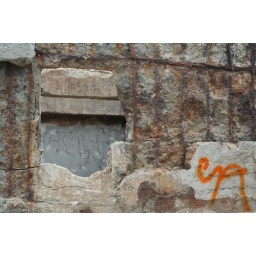
Ruins of a building by the coast